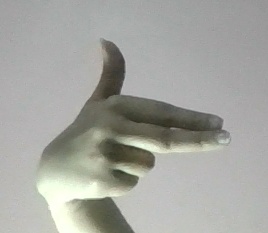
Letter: ghain